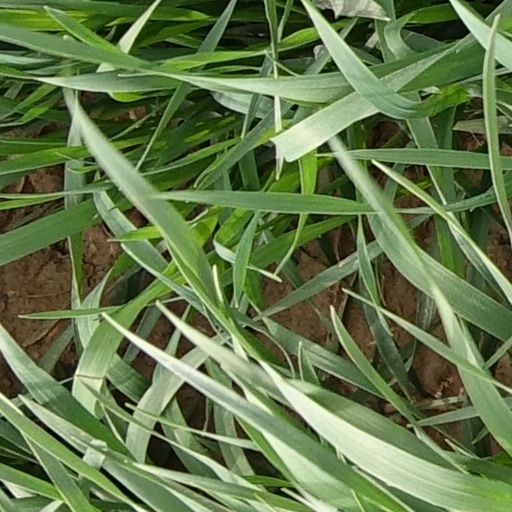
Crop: wheat